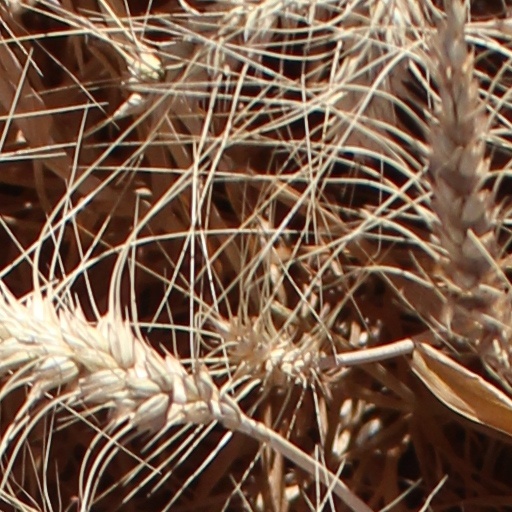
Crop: wheat